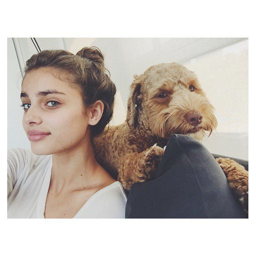
pin for later : actor and person even own a dog together his name is person .